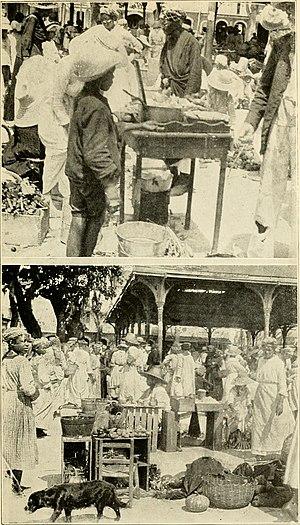
Pointe-à-Pitre est une commune française située dans le département de la Guadeloupe. Habitée en 2014 par 16 261 personnes, la commune est, avec celle voisine des Abymes, au centre d'une vaste aire urbaine de 314 647 habitants, soit la 32ᵉ de France.